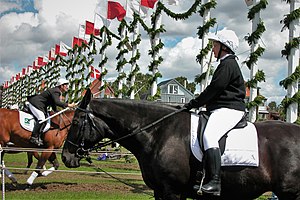
Sønderborg / Kultur
Ringridning på Ringriderpladsen i Sønderborg.
Sønderborg er en by og kommune i Sønderjylland med 27.841 indbyggere på begge sider af Alssund. Størstedelen af byen ligger på øen Als, der er forbundet med Sønderjylland af Kong Christian X's Bro og den nordligere Alssundbro. Den er Sønderjyllands største by og er vokset op omkring Sønderborg Slot, der blev anlagt lidt før år 1200. Arkæologiske udgravninger forskellige steder i byen viser middelalderens Sønderborg på Humletorvet.